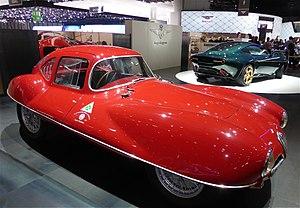
Prototype Alfa Roméo Disco Volante coupé
C'est en 1950 que le constructeur italien Alfa Romeo décida d'arrêter la fabrication de la 6C 2500, dont la conception remontait avant la Seconde Guerre mondiale, et de la remplacer par une voiture moderne, révolutionnaire, l'Alfa Romeo 1900, avec une coque autoportante et non plus un châssis.